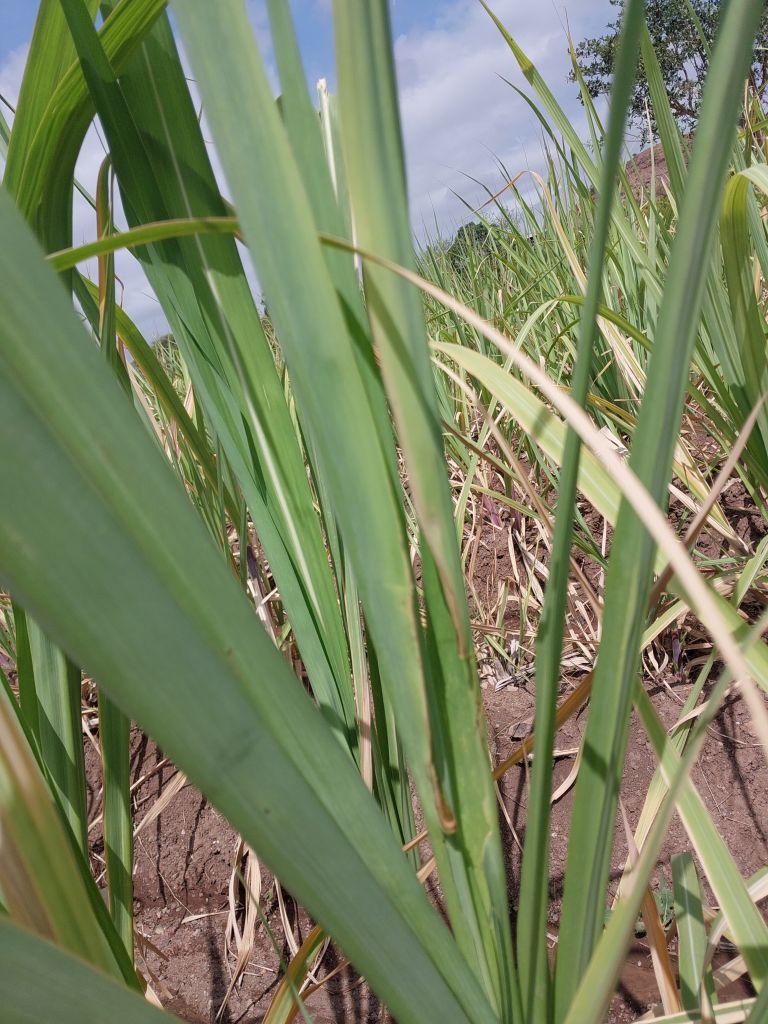
Label: Pokkah Boeng